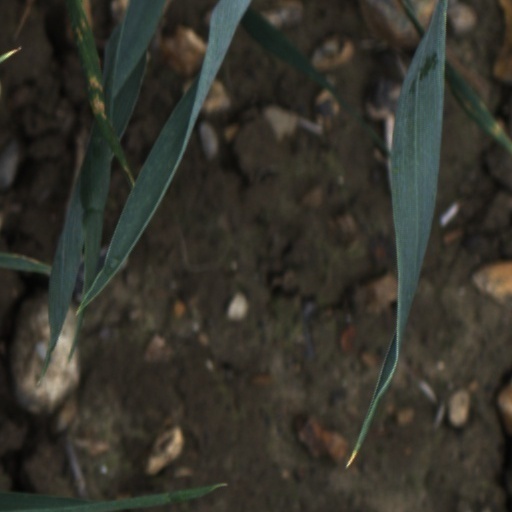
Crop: wheat